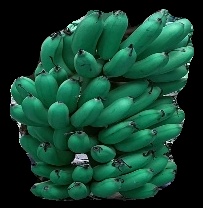
Variety: rasbale
Grade: grade1